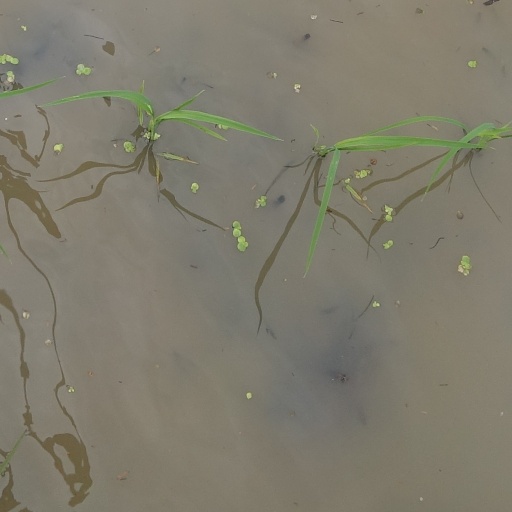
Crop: rice